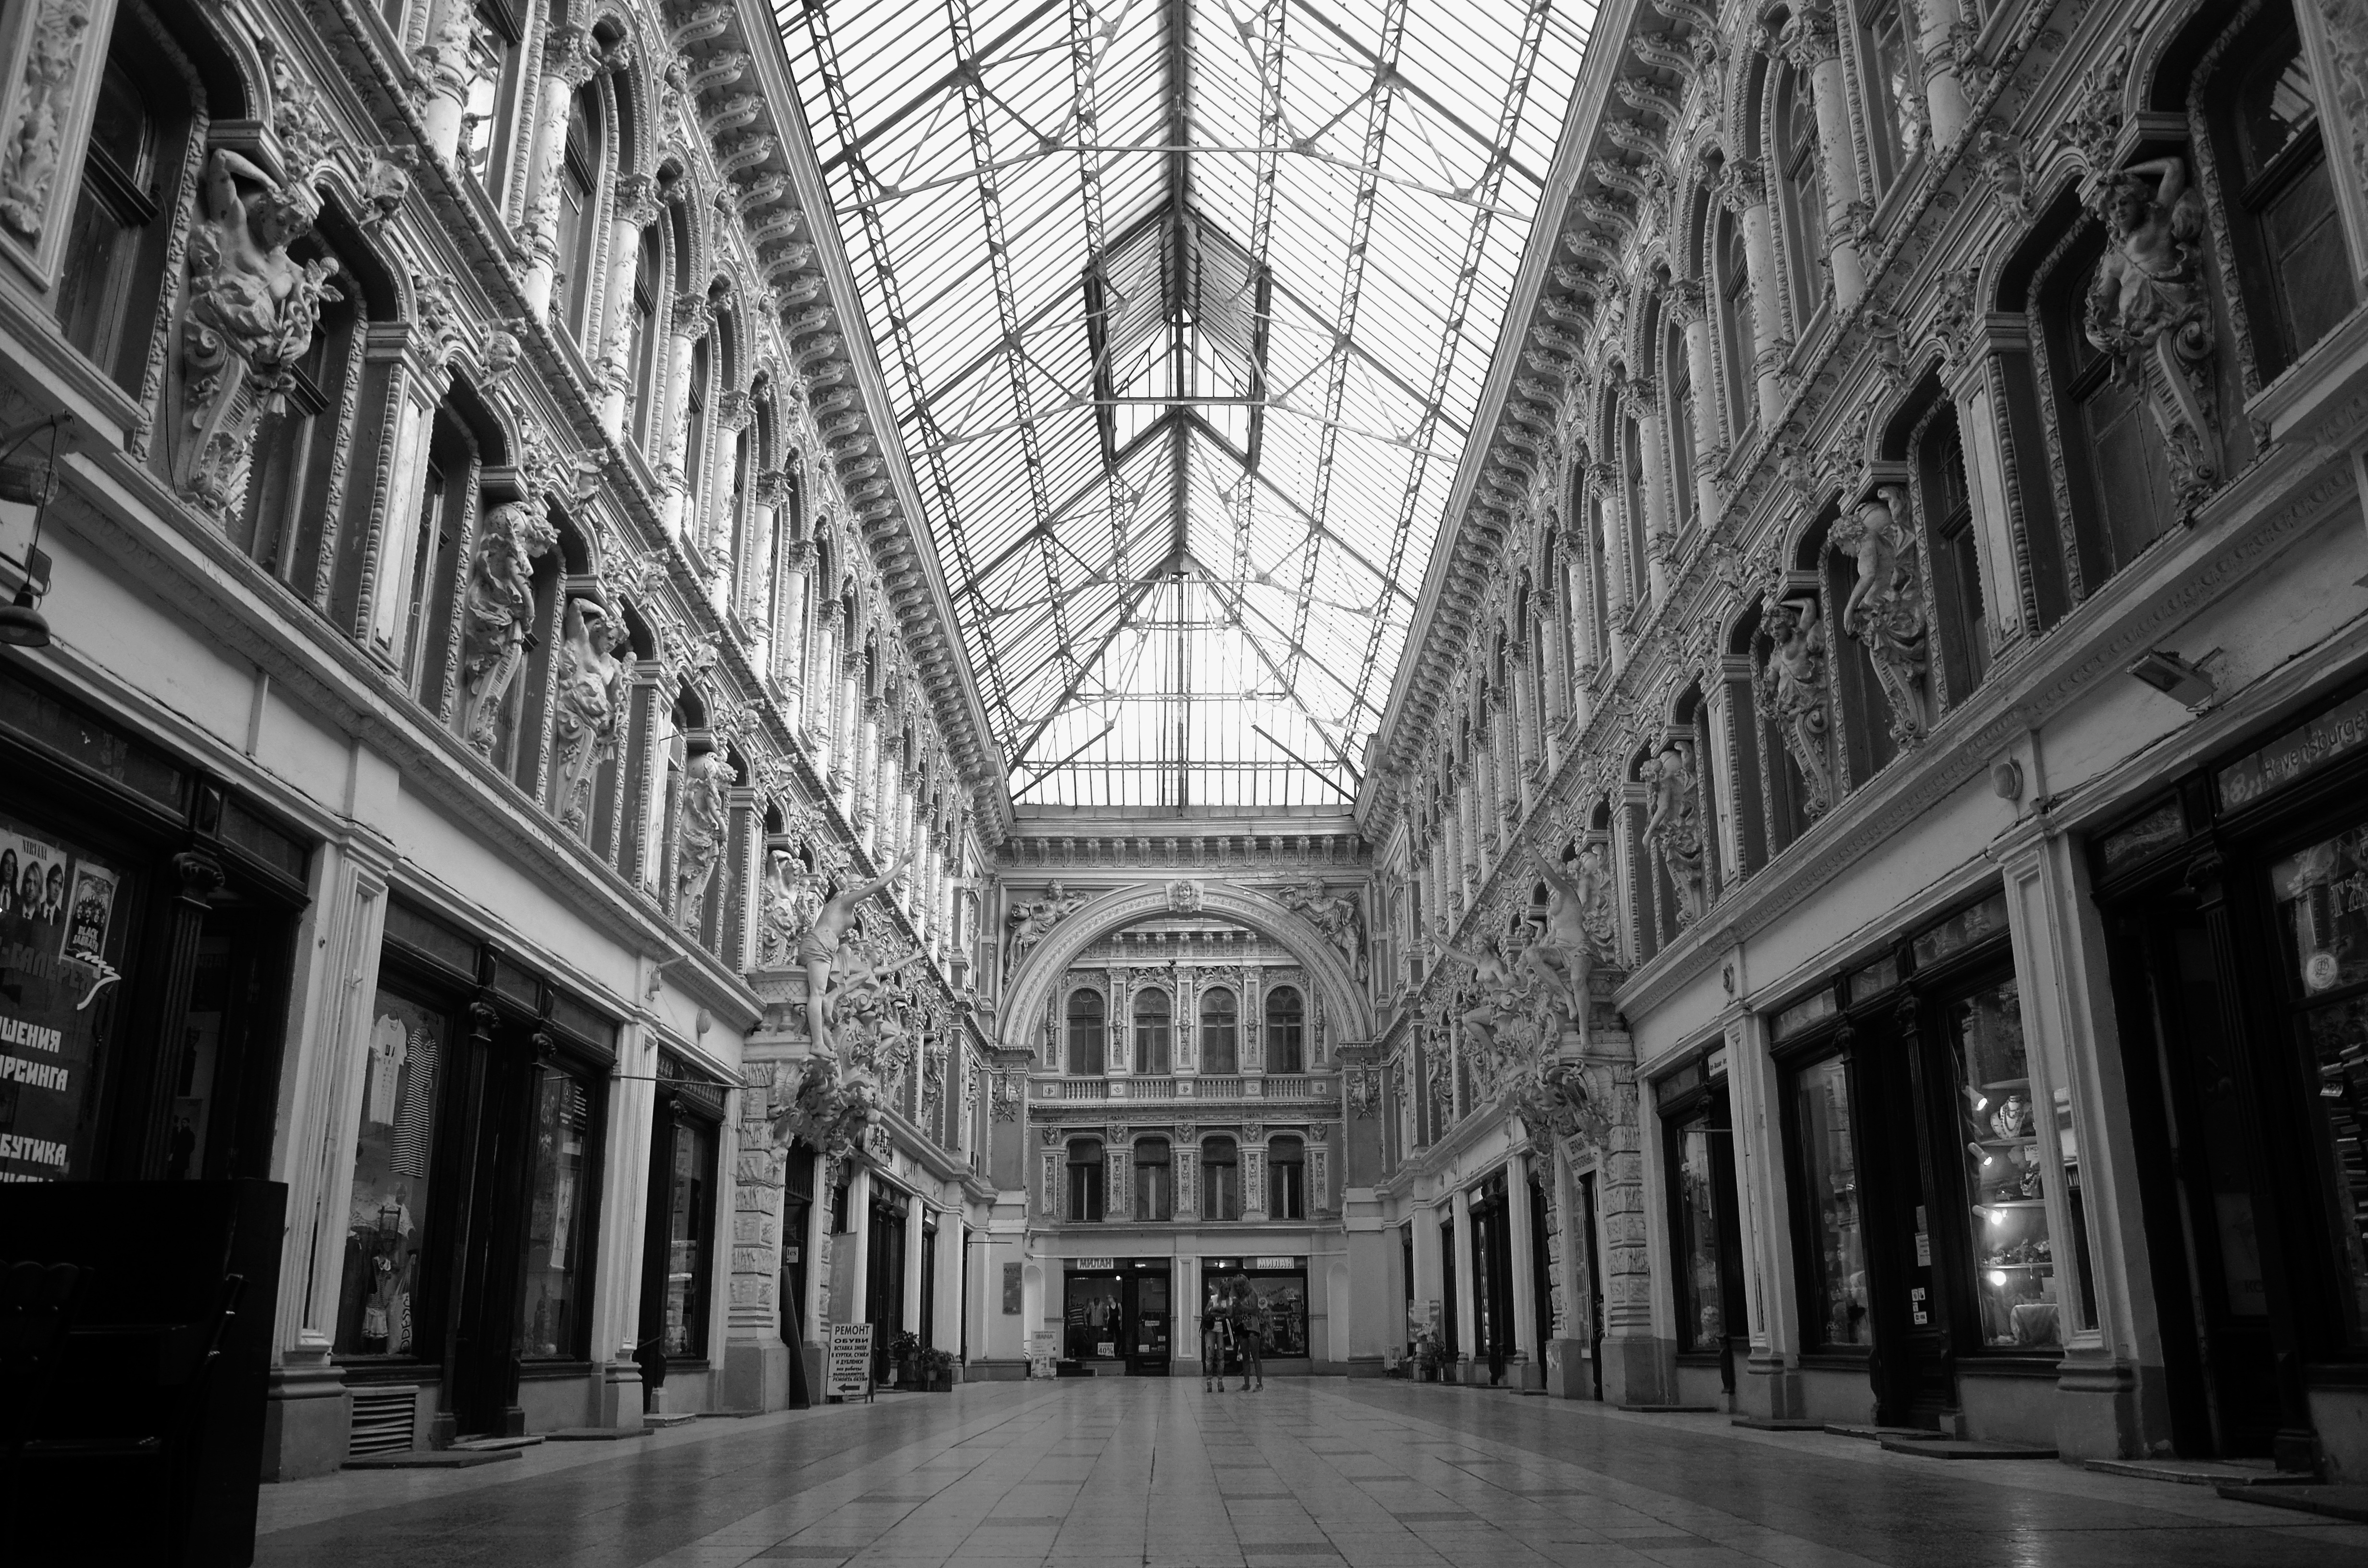
black and white, architecture, street, house, window, building, city, cityscape, summer, dark, facade, black, monochrome, lane, symmetry, ukraine, arcade, metropolis, odessa, the fa ade of the, empty street, urban area, monochrome photography, metropolitan area